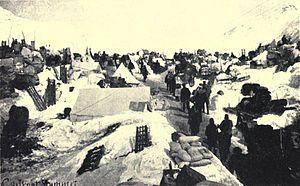
La piste Chilkoot est un passage de 33 milles de long à travers la chaîne Côtière qui va de Dyea en Alaska aux États-Unis jusqu'à Bennet en Colombie-Britannique au Canada. Ce chemin passe au col Chilkoot. C'est un lieu historique national du Canada et il fait partie du parc historique national de la ruée vers l'or du Klondike aux États-Unis. C'était un des plus importants accès depuis la côte, pour rejoindre les champs aurifères du Yukon à la fin du XIXᵉ siècle. En 1978, le site du Chilkoot Trail et de Dyea a été désigné National Historic Landmark, et en 1998, pour le centenaire de la ruée vers l'or du Klondike, le lieu historique national de la Piste-Chilkoot en Colombie-Britannique y a été associé pour former le parc historique international de la Ruée vers l'or du Klondike.